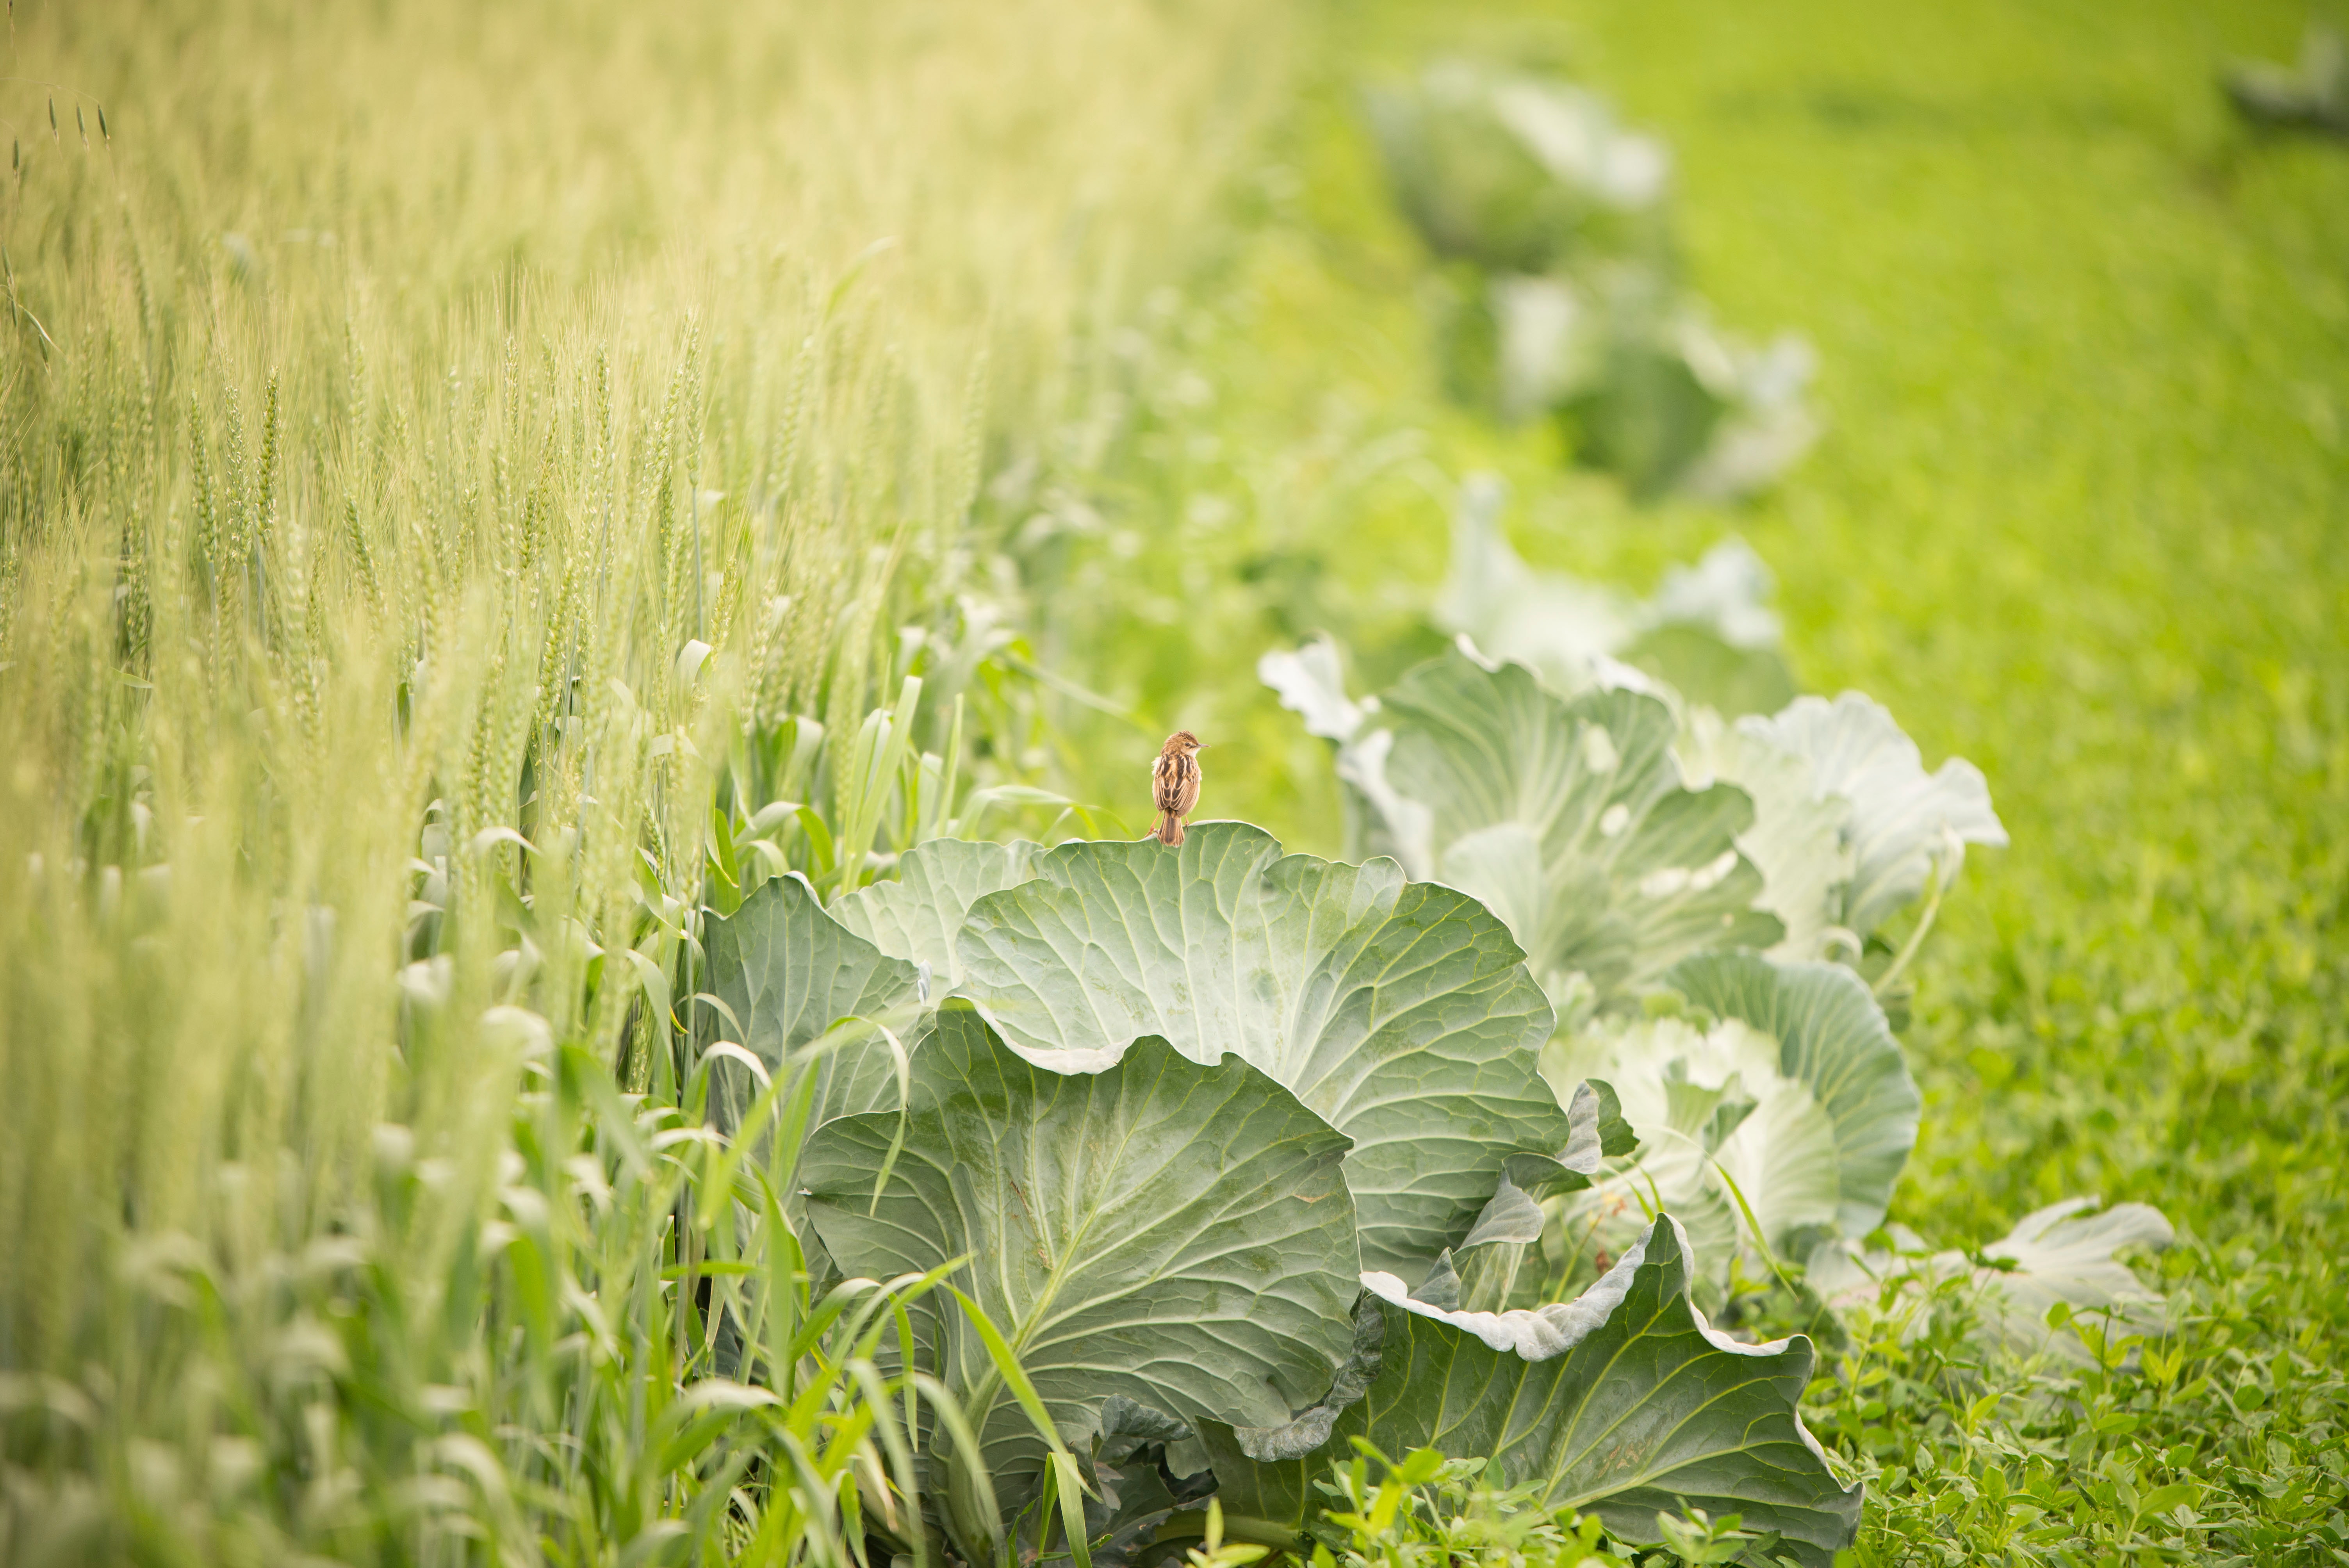
green, leaf, grass, plant, flower, leaf vegetable, lettuce, grass family, field, crop, farm, landscape, groundcover, herb, cash crop, vegetable